Smithsonian Institution Building

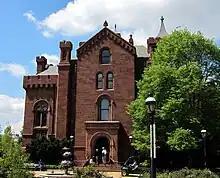
East entrance to the building

Initially intended to be built in white marble, then in yellow sandstone, the architect and building committee finally settled on Seneca red sandstone from the Seneca Quarry in Montgomery County, Maryland. The redstone was substantially less expensive than granite or marble, and while initially easy to work, was found to harden to a satisfactory degree on exposure to the elements. Scholarly evidence indicates it is likely that slaves were employed at Seneca in quarrying stone for the Castle, though no evidence has surfaced that slaves were involved in the actual Castle construction.